Sport in Birmingham

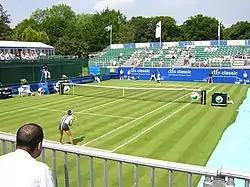
Aegon Classic international tennis tournament at the Edgbaston Priory Club

The city is home to two of the oldest professional football teams in the world: Aston Villa (1874) and Birmingham City (1875). Nearby West Bromwich Albion's ground The Hawthorns used to be divided by the Birmingham/Smethwick border, but was moved completely into the latter by a minor rationalisation of local government borders in the 1960s and is now in Sandwell. In addition, Birmingham features several non-league teams including Romulus and Sutton Coldfield Town and professional team Coventry City played at St Andrew's for two seasons between 2019 and 2021.